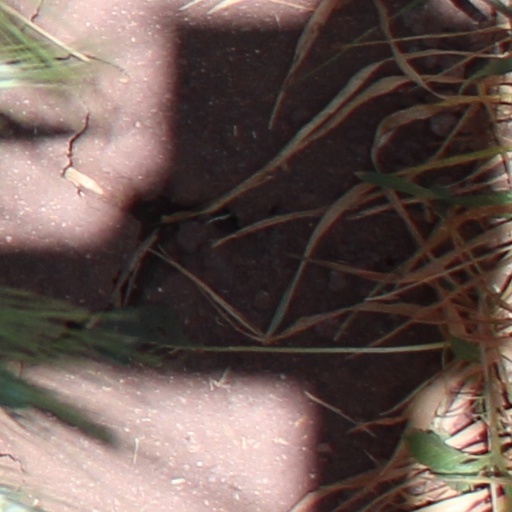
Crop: wheat